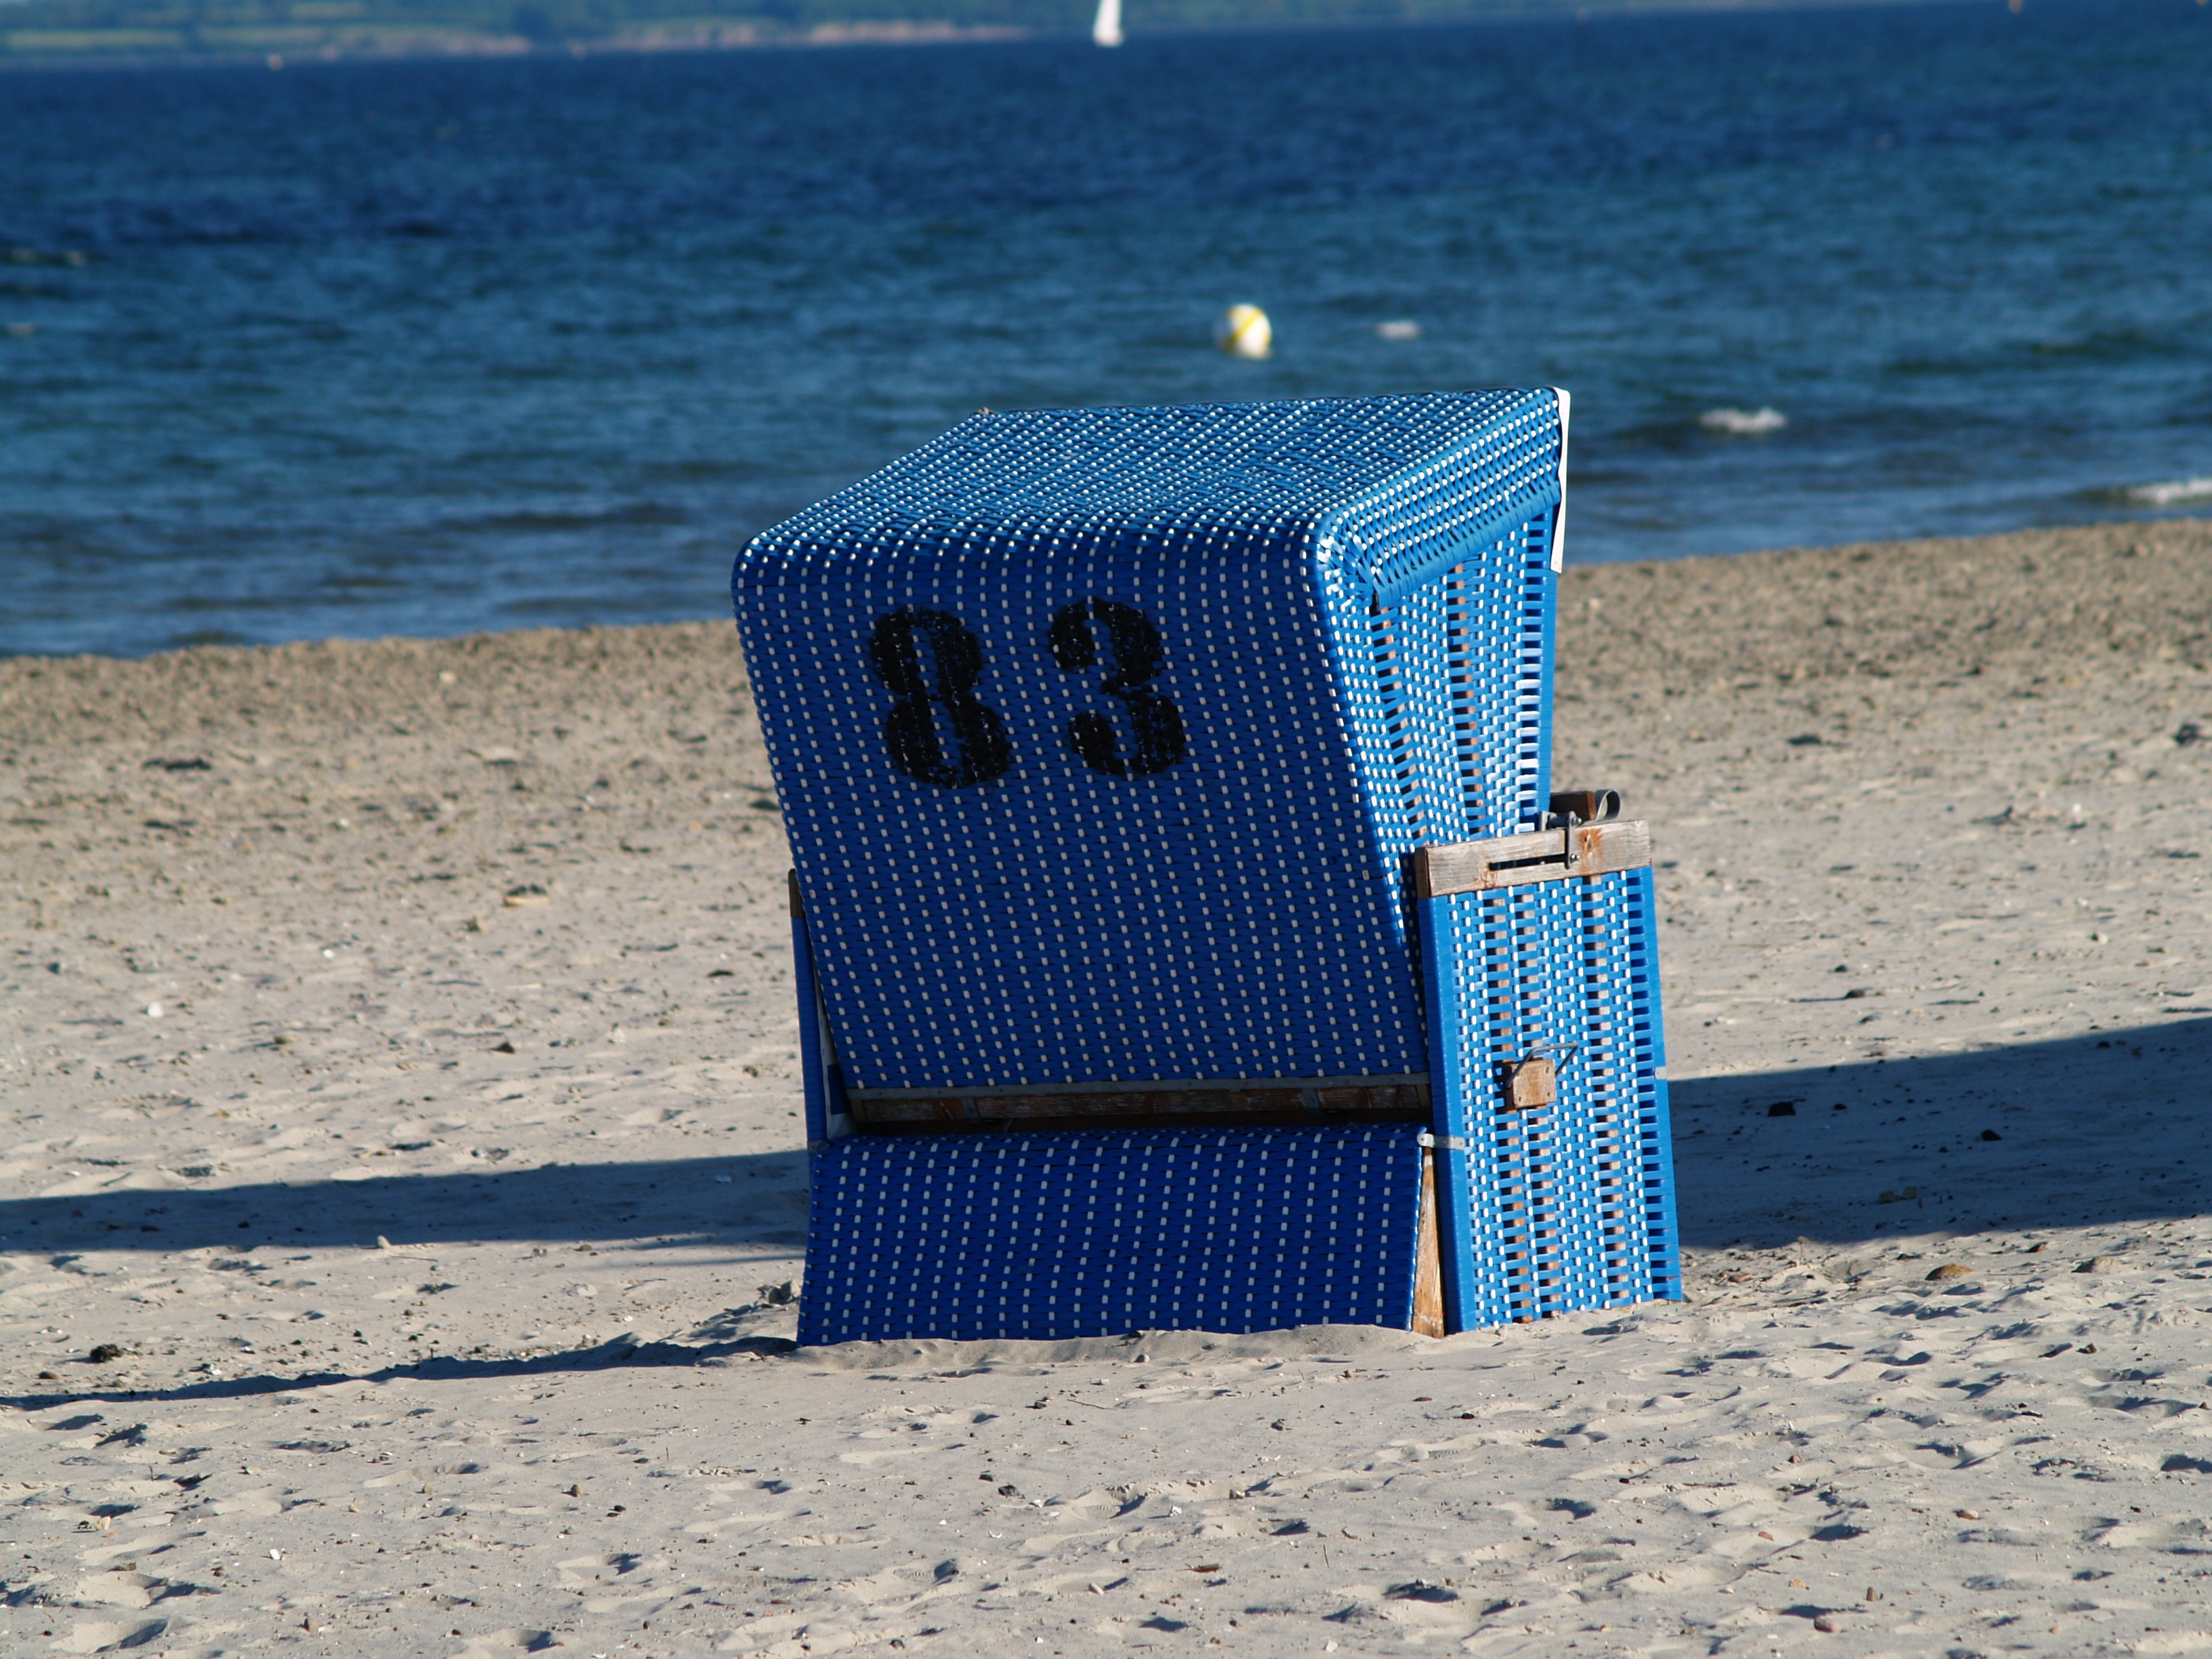
beach, sea, coast, sand, blue, material, textile, shape, baltic sea, beach chair